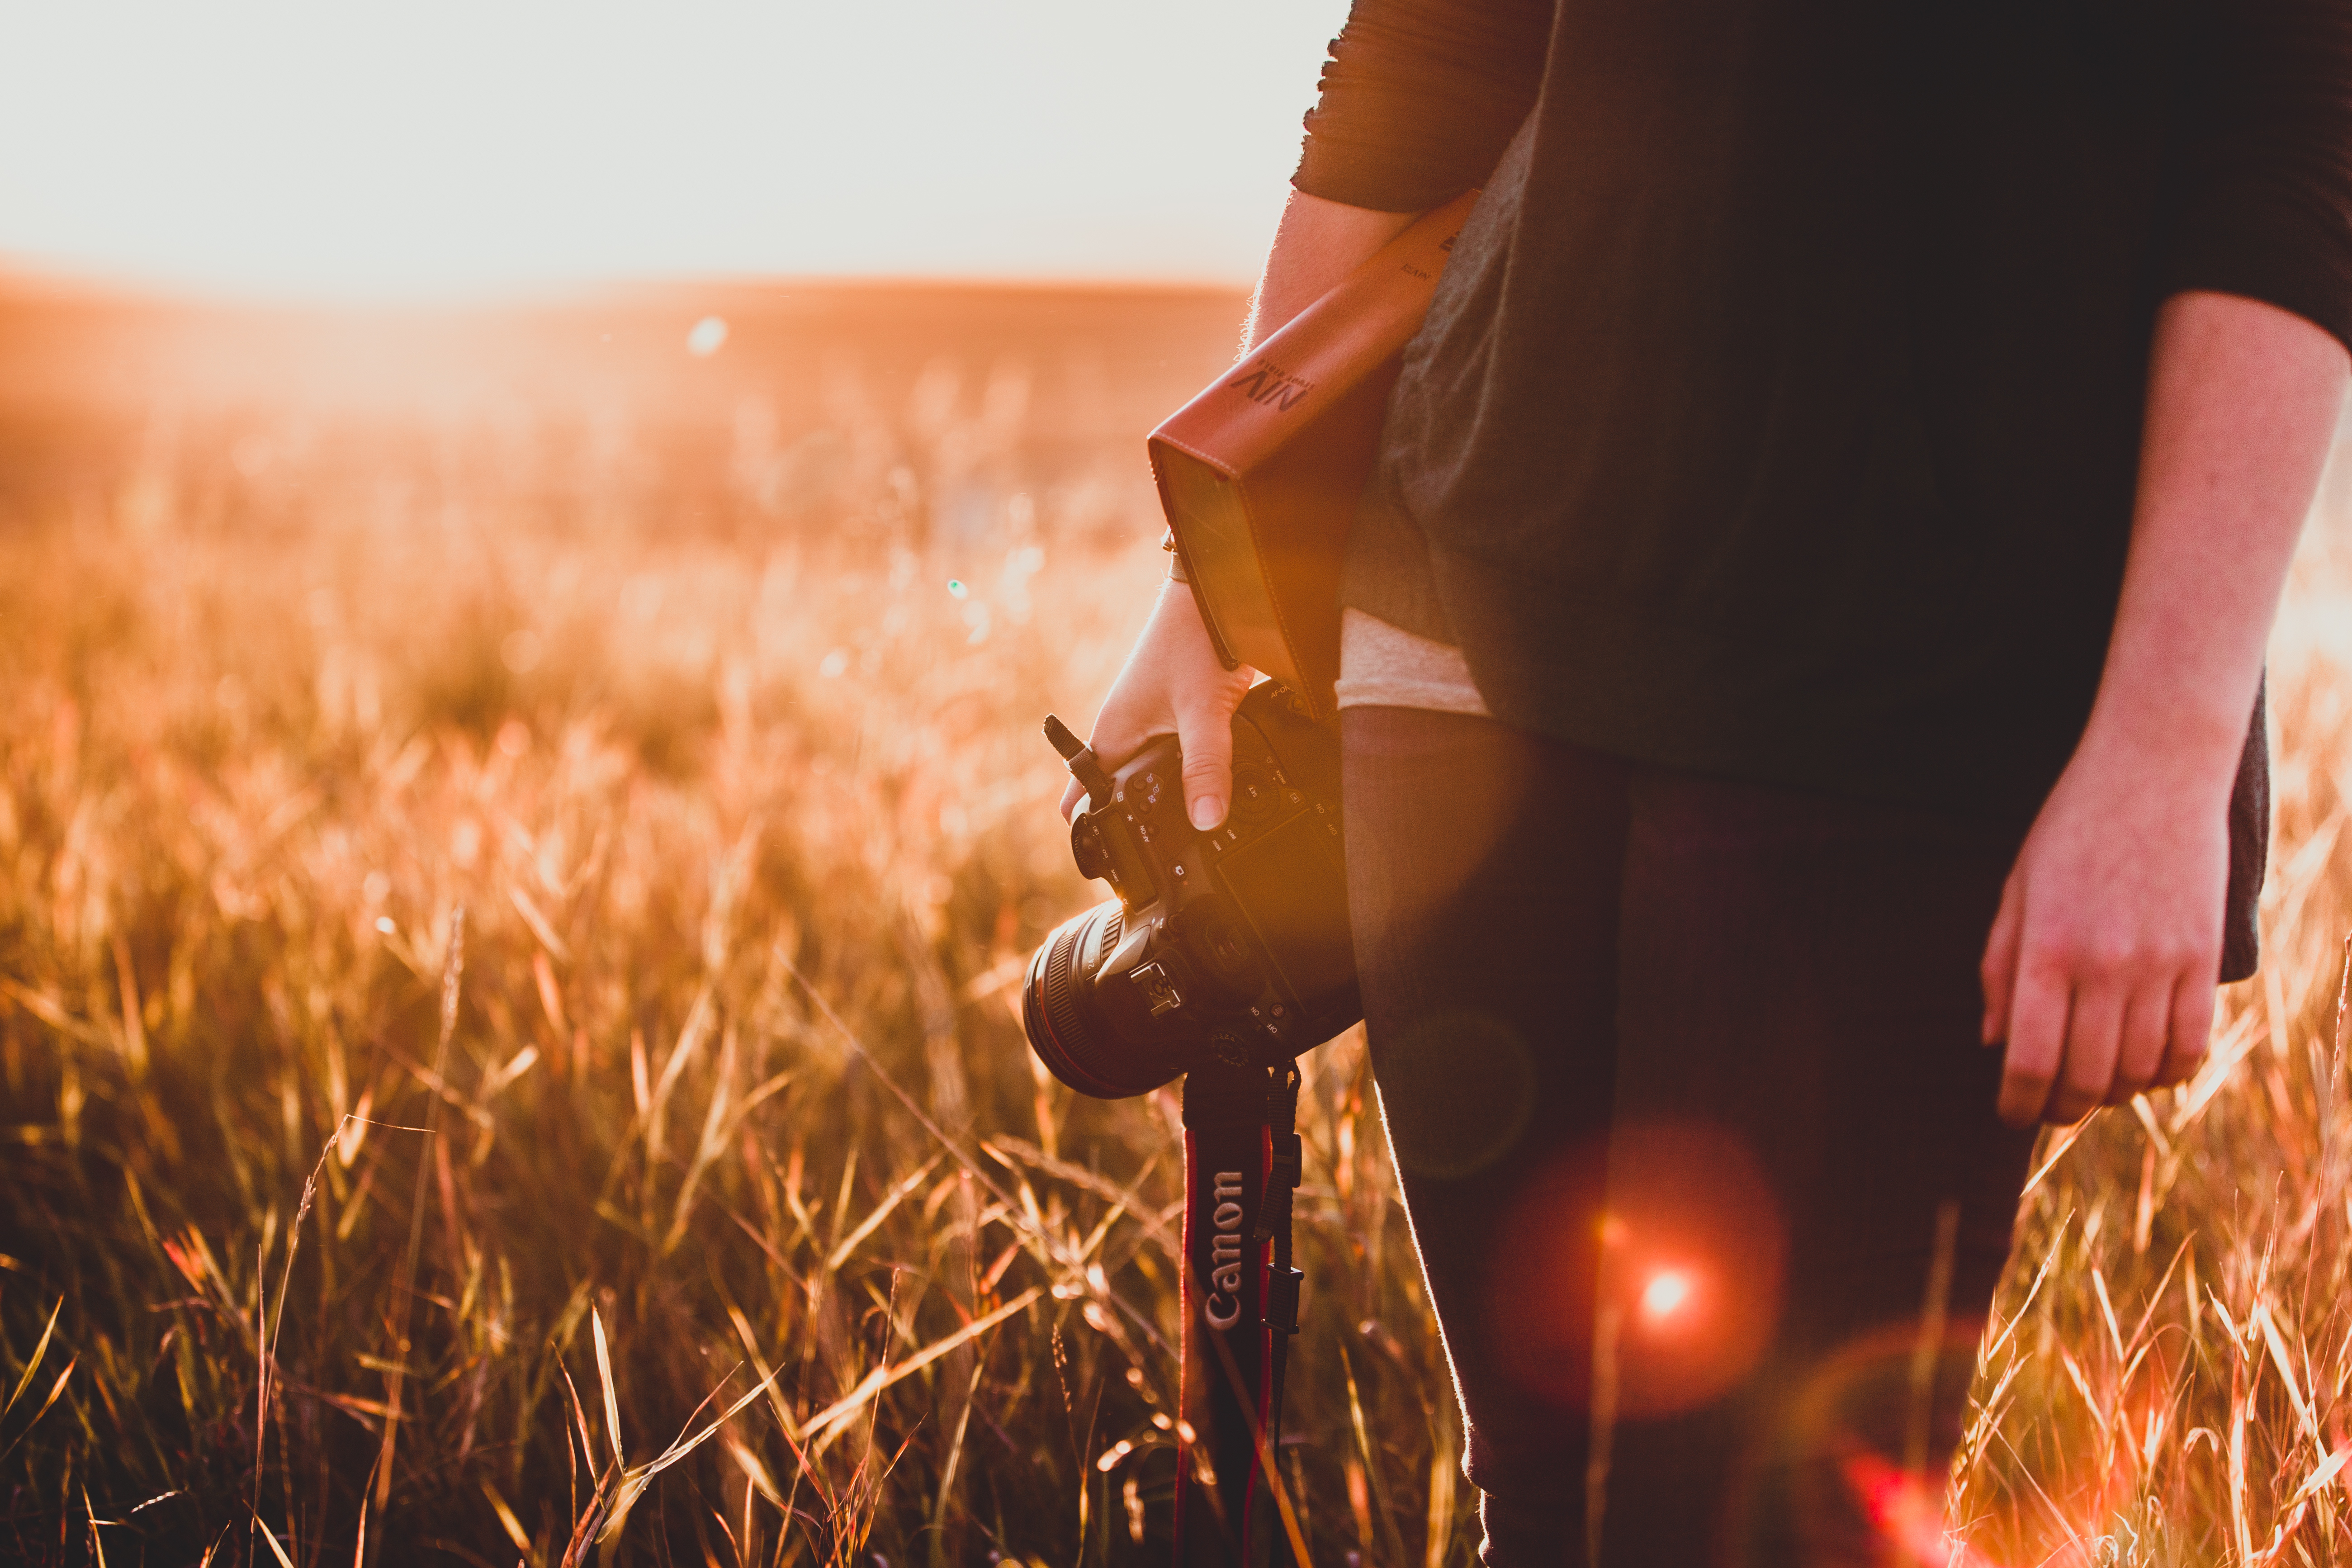
People in nature, grass, light, backlighting, sunlight, field, heat, grass family, sky, summer, wheat, hand, plant, photography, crop, happy, meadow, straw, gesture, sun, evening, lens flare, grassland